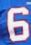
Number: 6